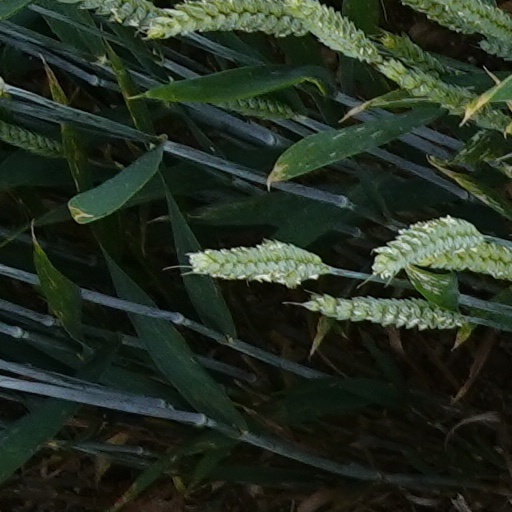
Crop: wheat